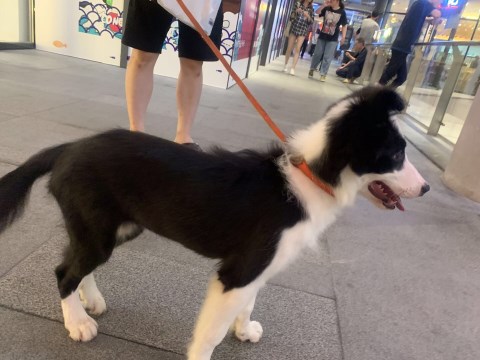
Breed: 2594-n000109-Border_collie